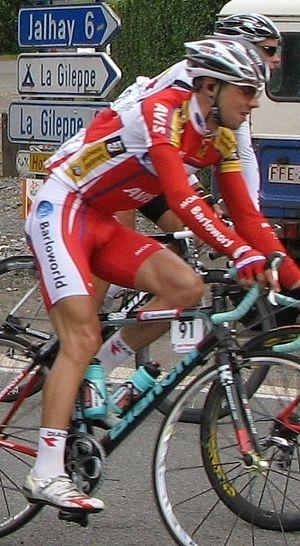
John-Lee Augustyn, né le 10 août 1986 à Kimberley, est un coureur cycliste sud-africain professionnel de 2005 à 2012 puis quelques mois en 2014.